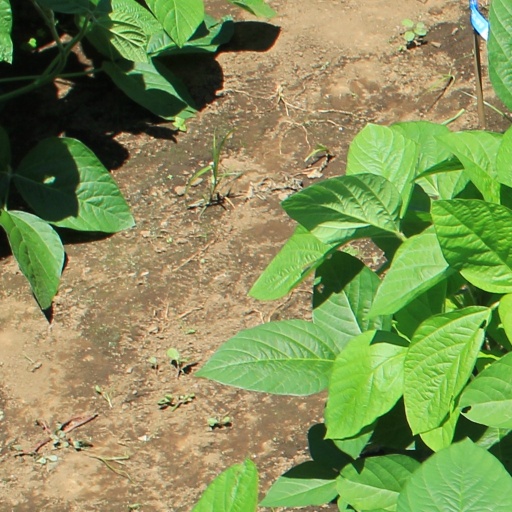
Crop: soybean